Henri Evenepoel

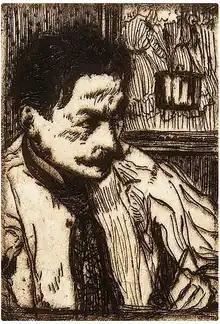
Self-portrait (engraving), 1899

Henri-Jacques-Edouard Evenepoel (3 October 1872 – 27 December 1899) was a French-born Belgian artist whose most important works are associated with Fauvism.